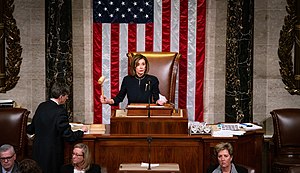
Rigsretssagen mod Donald Trump
Rigsretssagen mod Donald Trump blev igangsat den 18. december 2019 af det demokratisk-kontrollerede Repræsentanternes Hus. USA's præsident Donald Trump var dels anklaget for magtmisbrug og dels for modarbejdelse af Kongressen. Det republikansk-kontrollerede Senat frikendte den 5. februar 2020 præsidenten på begge anklagepunkter. To tredjedele af Senatets 100 medlemmer skal jf. den amerikanske forfatning stemme for forslaget, for at dømme præsidenten. 52 senatorer stemte således mod det første anklagepunkt, mens 53 senatorer stemte mod det andet anklagepunkt.